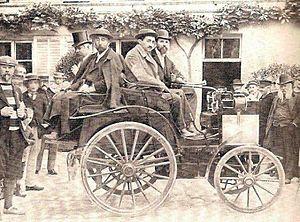
La Panhard &amp
René Panhard, né Louis François René Panhard le 27 mai 1841 à Paris et mort le 16 juillet 1908 à La Bourboule, est un ingénieur en mécanique français, cofondateur de l'industrie automobile Panhard en 1889.
La Panhard & Levassor Type A ou Type P2C et Type P2D est une automobile du constructeur automobile français Panhard & Levassor. Produite à 195 exemplaires entre 1890 et 1896, elle est considérée avec son moteur Daimler Type P, comme la première voiture à moteur à essence produite en série de l'histoire de l'automobile.
Adrien, Hippolyte, François Panhard, né le 6 octobre 1870 à Hyères et décédé en 1957, est un pilote automobile précurseur, fils de l'industriel René Panhard. Il a une sœur cadette, Marie-Elisabeth dite Lisette, née en 1877.
Le Paris-Rouen est la première compétition automobile de l'histoire. L'épreuve finalise un concours de « voitures sans chevaux » qui se déroula en France du 19 au 22 juillet 1894.